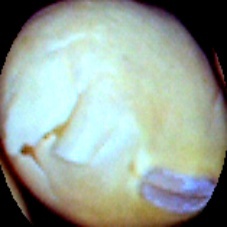
Label: Skin-damaged